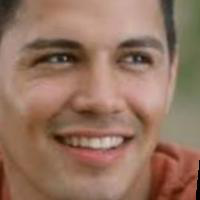
Age group: age 21-30